Eastern Catholic Churches

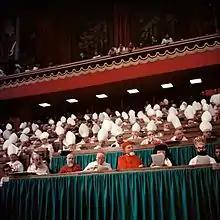
Bishops, including Eastern Catholic ones as seen in their distinctive vestments, assisting at the Second Vatican Council

There had been confusion on the part of Western clergy about the legitimate presence of Eastern Catholic Churches in countries seen as belonging to the West, despite firm and repeated papal confirmation of these churches' universal character. The Second Vatican Council brought the reform impulse to visible fruition. Several documents, from both during and after the Second Vatican Council, have led to significant reform and development within Eastern Catholic Churches.